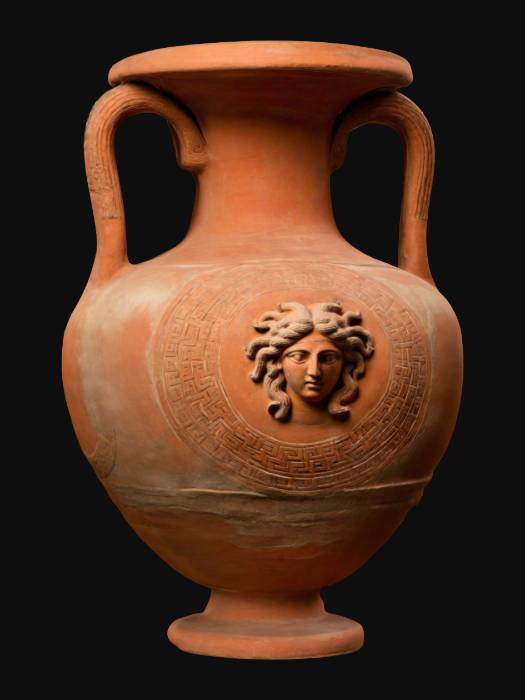
미적 점수 (1~10점): 6